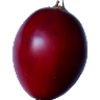
Label: tamarillo